Destiny's Child

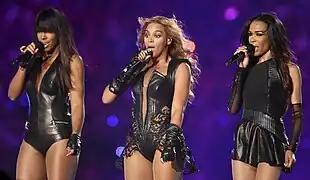
Destiny's Child at the Super Bowl XLVII halftime show in 2013 (left to right: Kelly Rowland, Beyoncé Knowles, Michelle Williams)

Destiny's Child was an American girl group whose final lineup comprised Beyoncé Knowles, Kelly Rowland, and Michelle Williams. The group began their musical career as Girl's Tyme, formed in 1990 in Houston, Texas. After years of limited success, the original quartet comprising Knowles, Rowland, LaTavia Roberson, and LeToya Luckett were signed in 1997 to Columbia Records as Destiny's Child.